Captaincy General of Yucatán

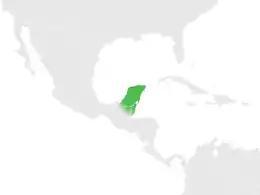
Location and extent of the Yucatán Peninsula ("in green").

The Yucatán Peninsula is a low-lying, tropical, karstic platform of circa , bound by the Bay of Campeche in the Gulf of Mexico to the northwest, and the Bay of Honduras in the Caribbean Sea to the southeast.